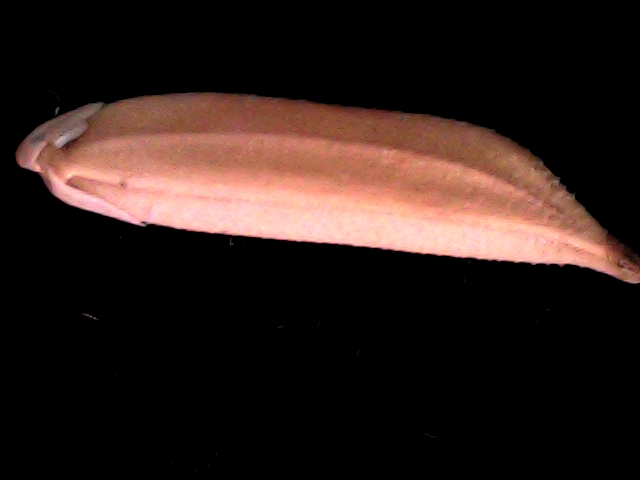
Rice variety: BD70